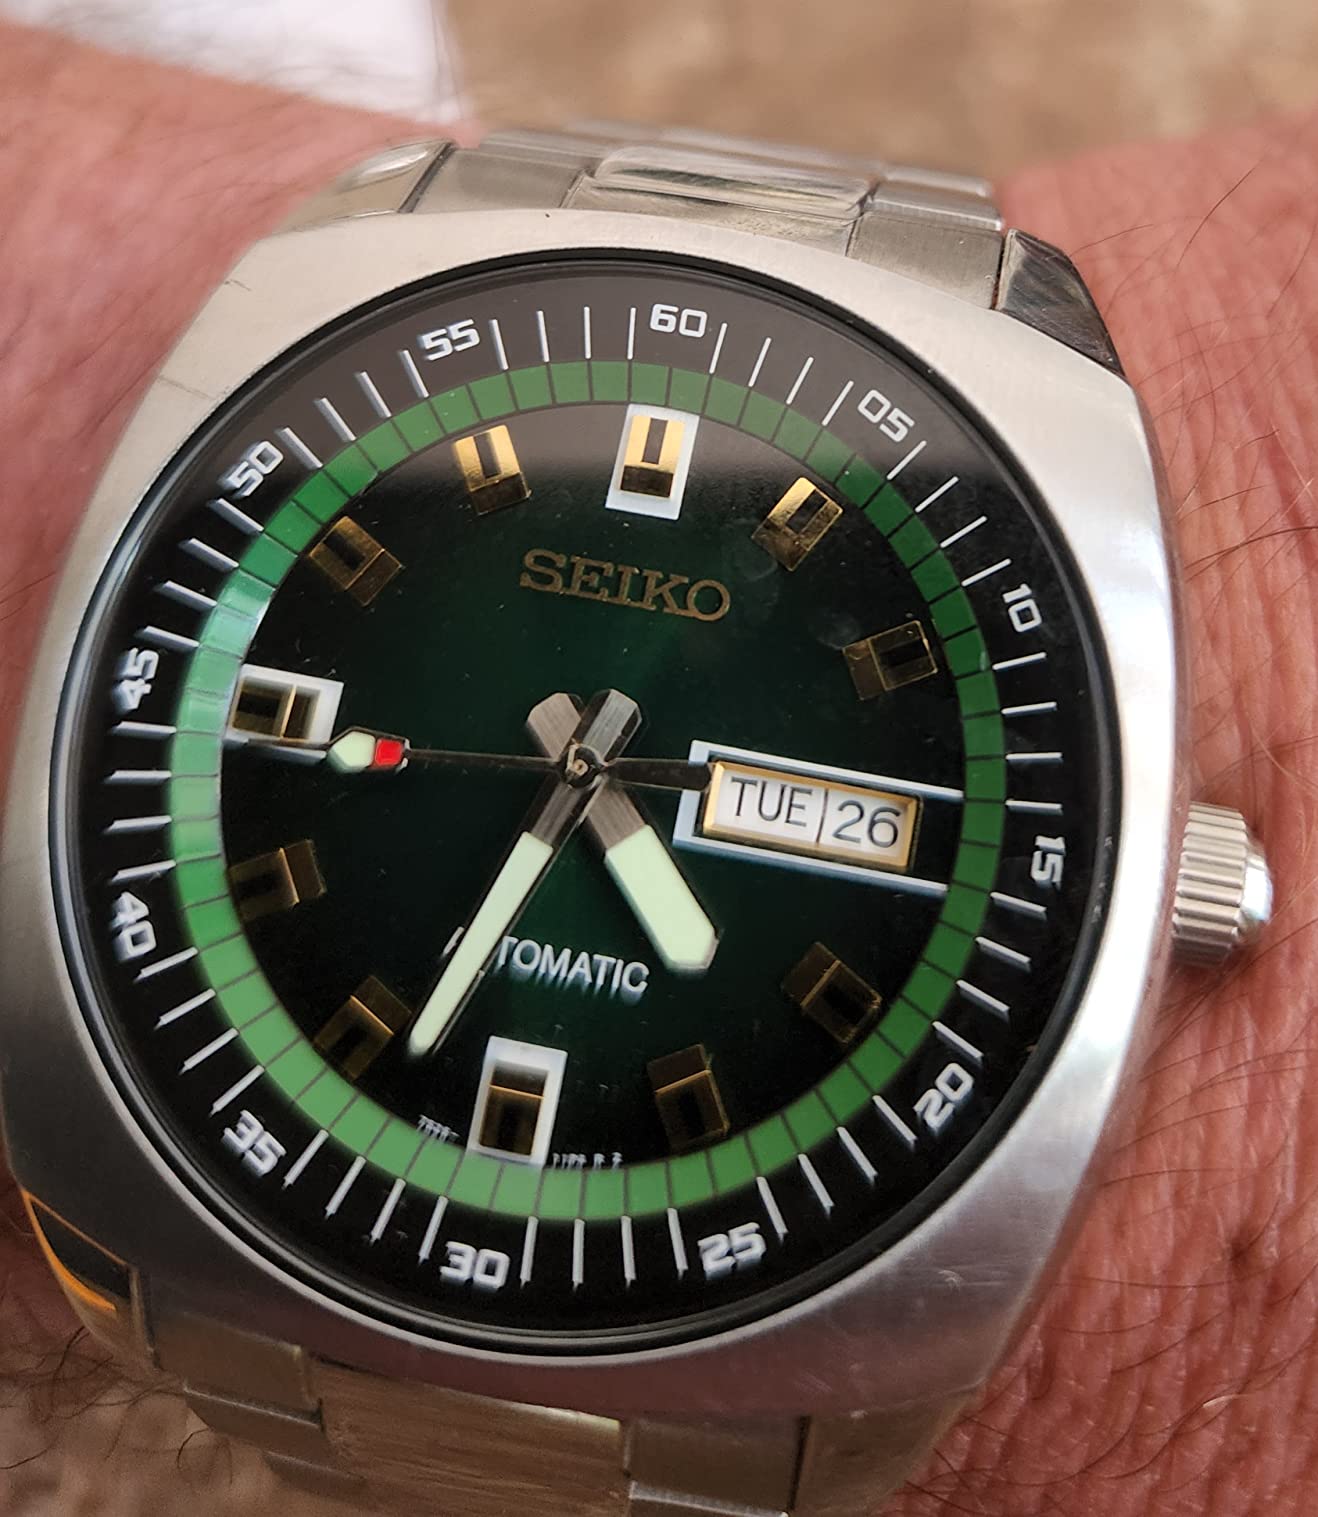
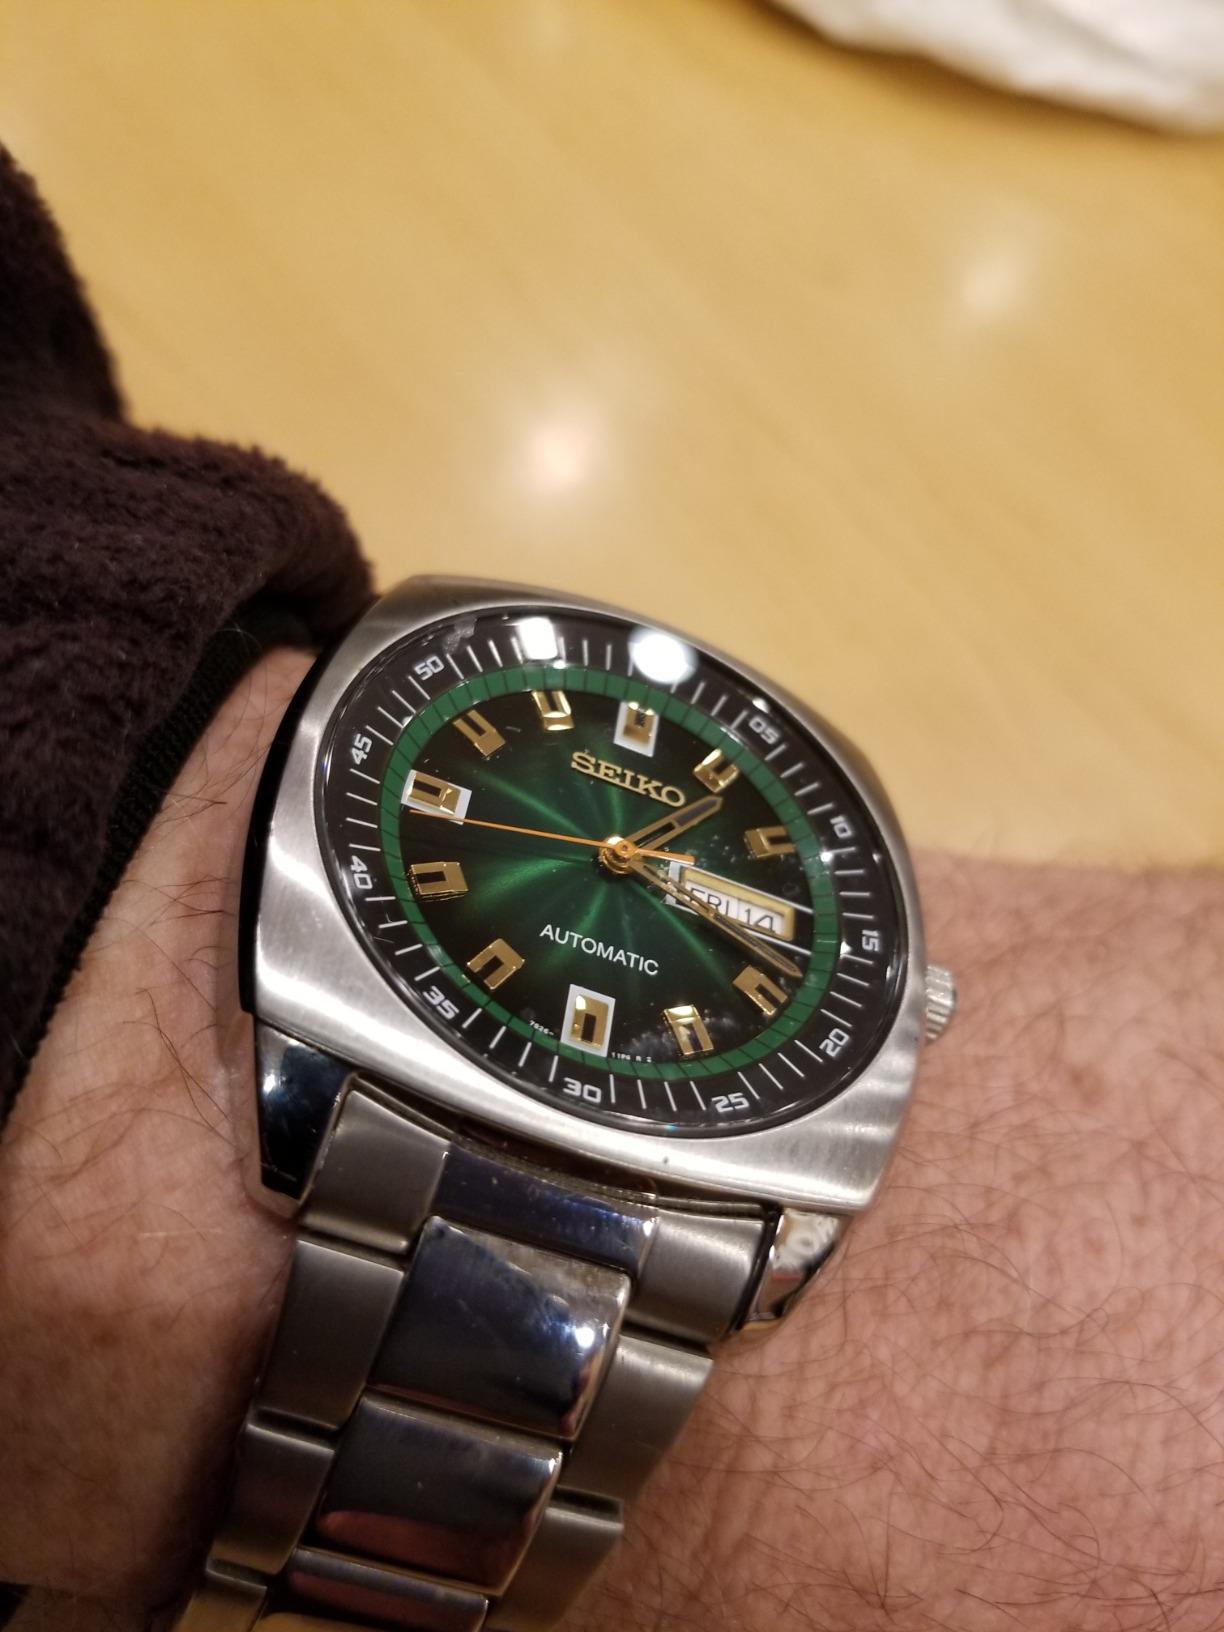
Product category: accessories_watch
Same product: yes